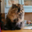
Label: cat